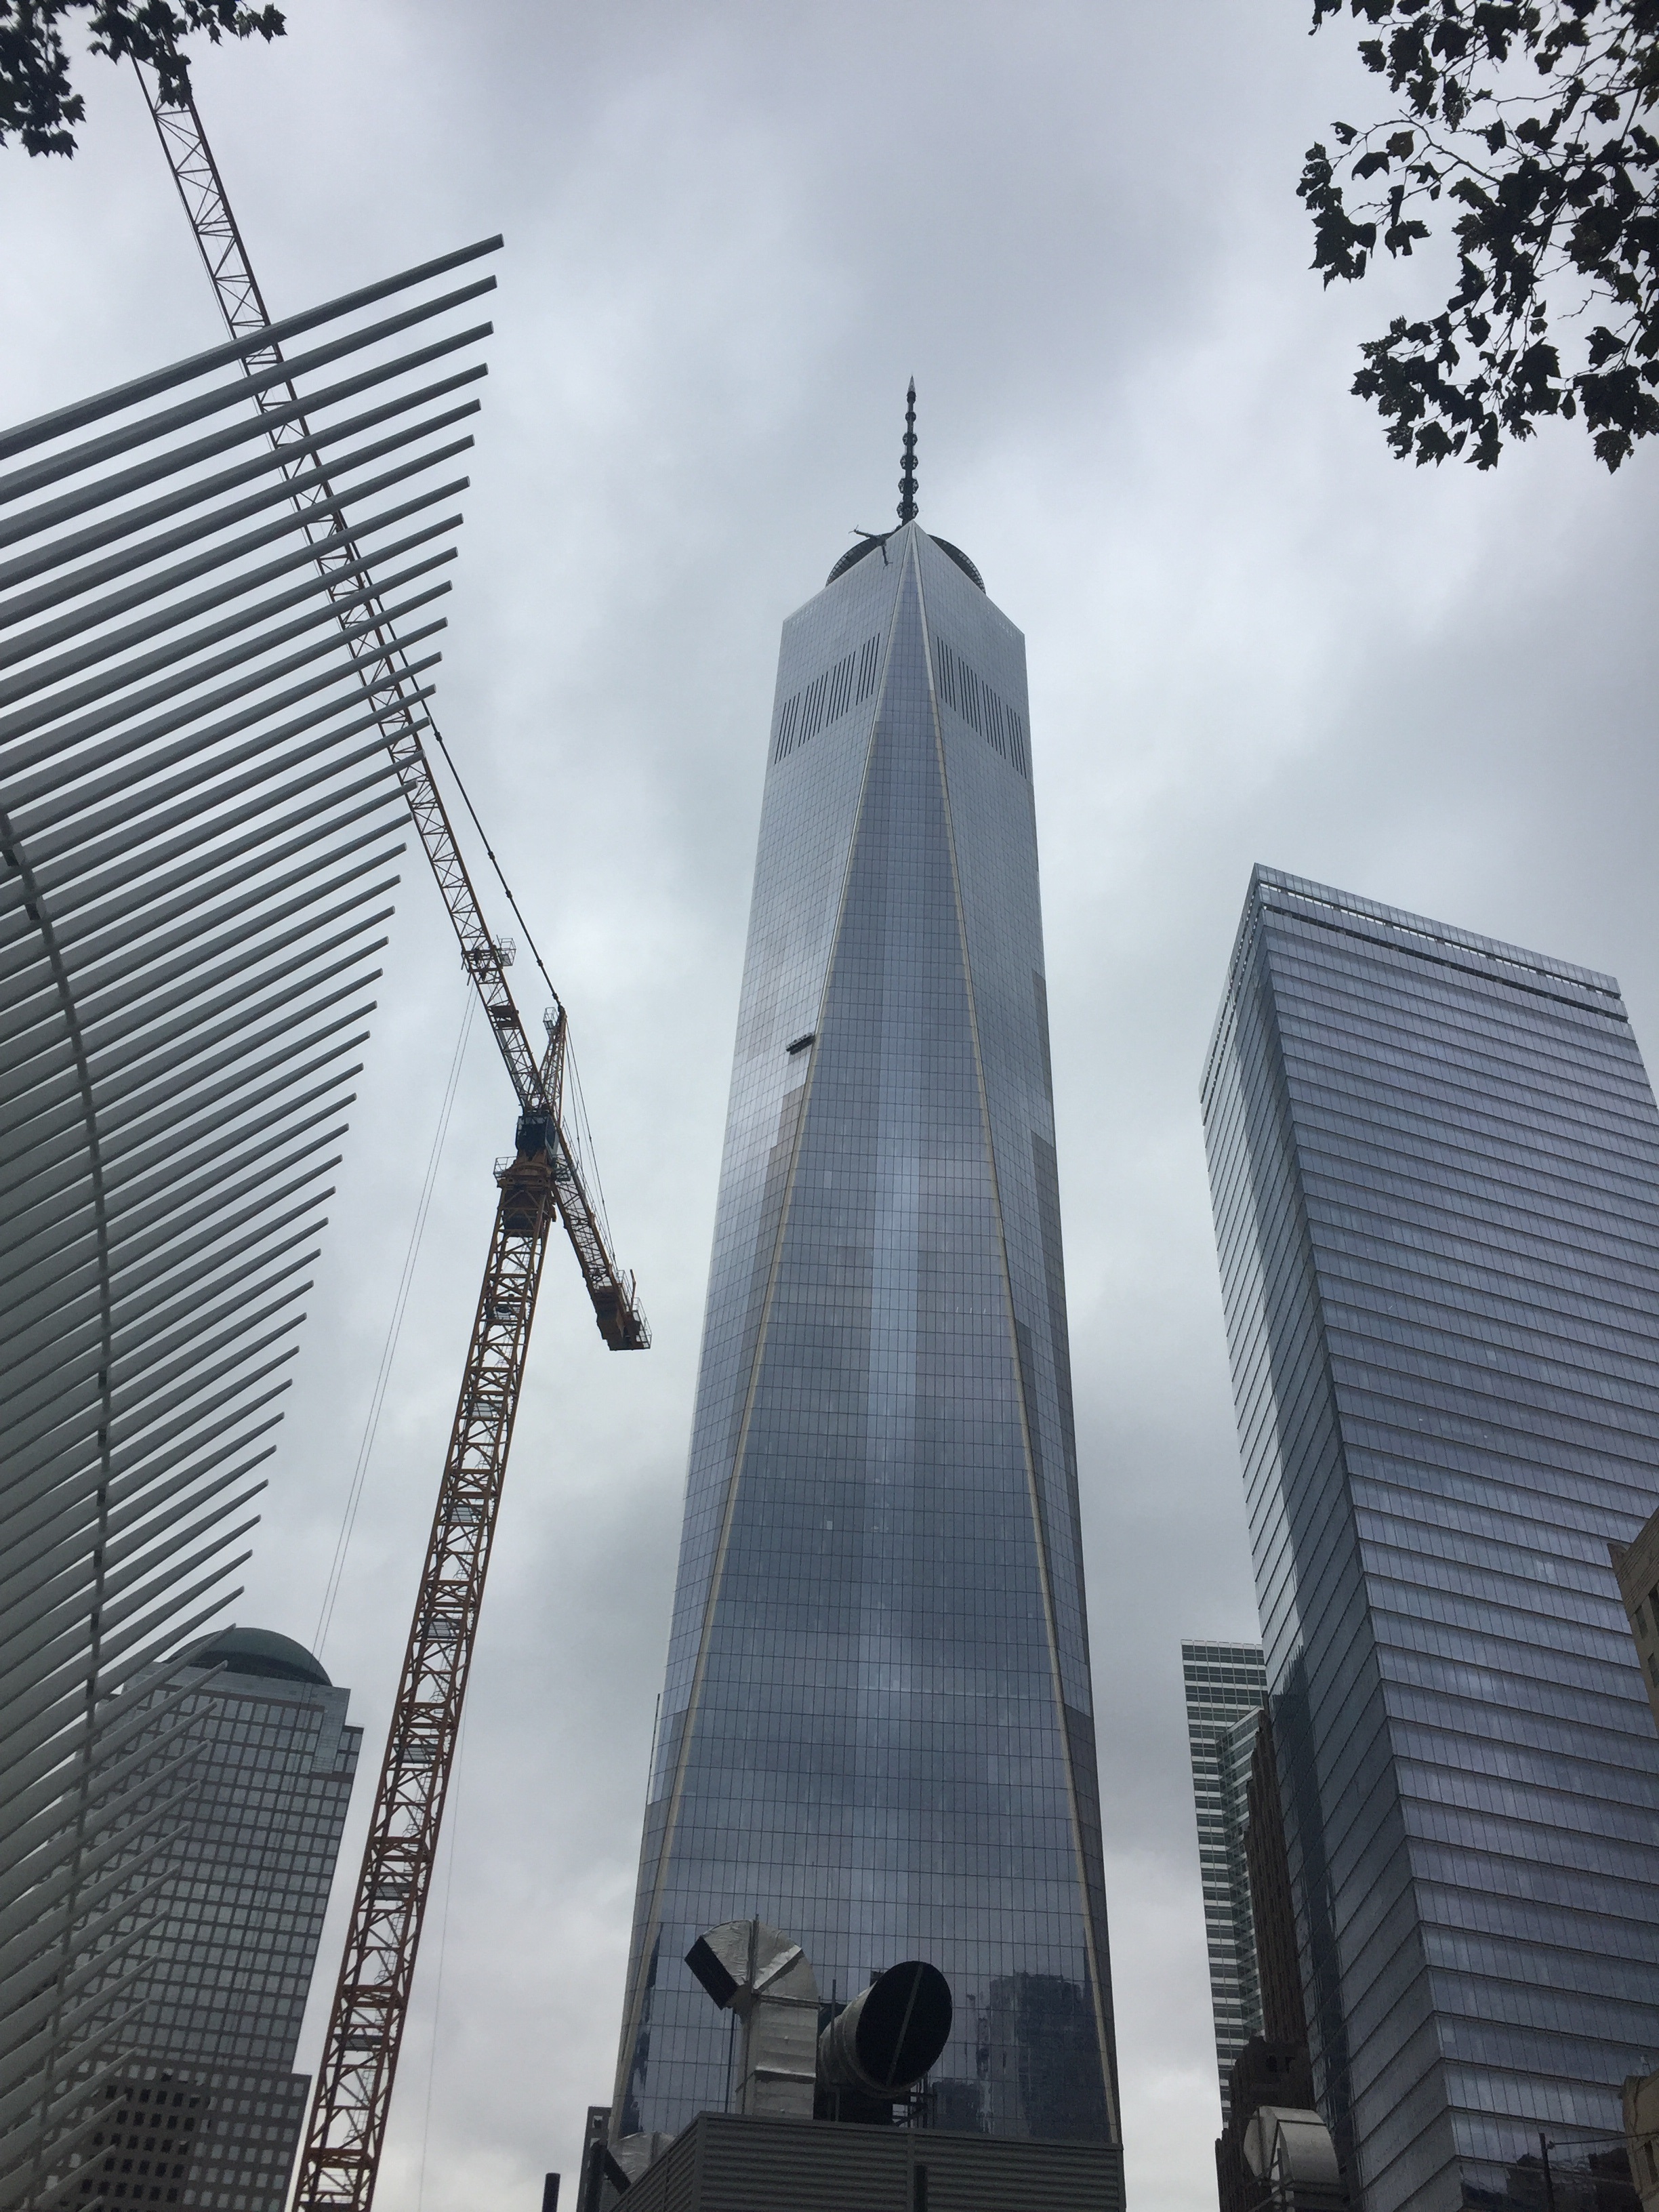
architecture, building, skyscraper, downtown, tower, landmark, facade, tower block, spire, metropolis, metropolitan area